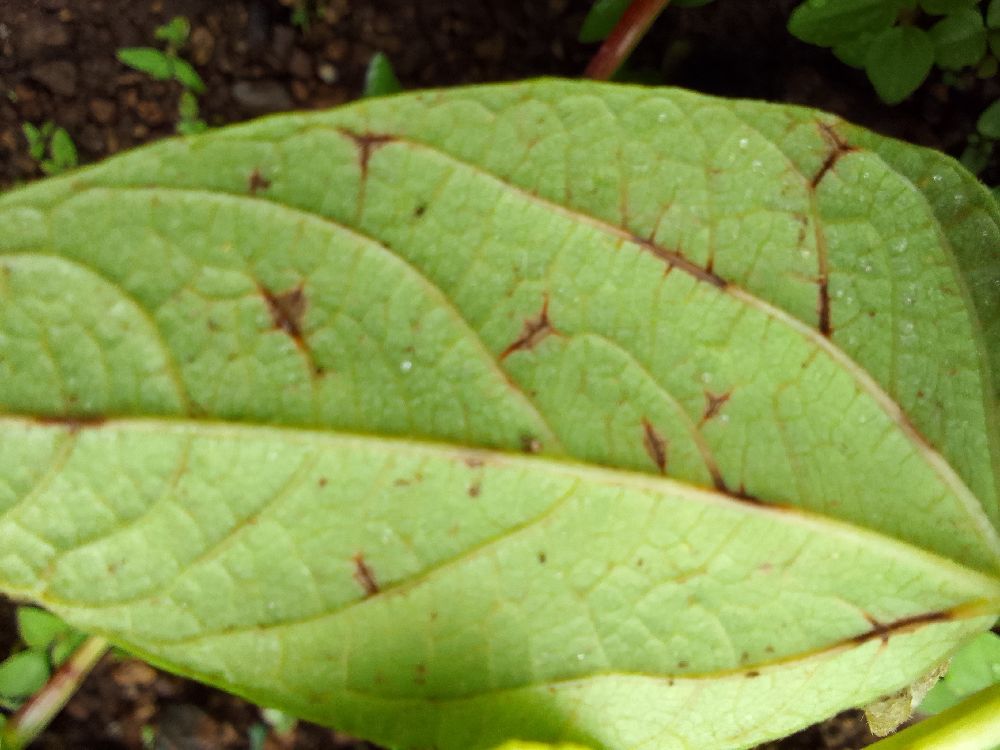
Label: anthracnose